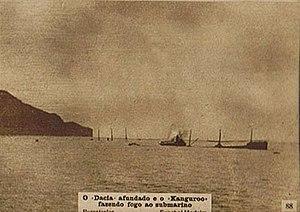
L'épave du Dacia et du Kanguroo le 3 décembre 1916.
Le Kanguroo est un navire porte-sous-marins construit en 1911 par les Forges et chantiers de la Gironde de Bordeaux pour la compagnie Schneider et Cⁱᵉ. Réquisitionné par la Marine nationale française en 1914, il est torpillé par le sous-marin allemand U-38 le 3 décembre 1916 et coule.
La bataille de Funchal est une bataille de la Première Guerre mondiale qui s'est déroulée durant le mois de décembre 1916.